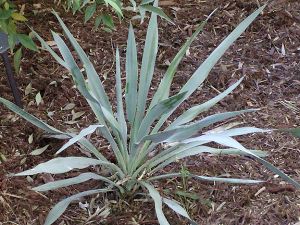
Yucca
Yucca pallida.
Yucca pallida.
Slægtens danske navn er egentlig Yucca, men mange overfører navnet fra én af arterne, så slægtens populært kaldes for Palmelilje. Det er planter af Agave-familien med træagtig stamme, smalle stive blade og store grønlighvide hængende blomster. Visse arter afgiver yuccafibre som kan bruges i tekstilfabrikation, og en 5-6 arter bruges i fremstillingen af den alkoholiske drik tequila.